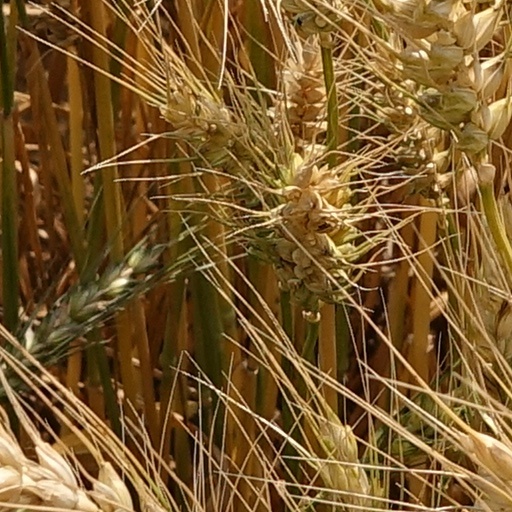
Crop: wheat